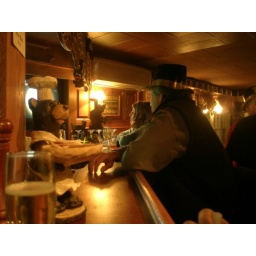
the bear and the dude in the hat